Aldena Windham Davis Smith

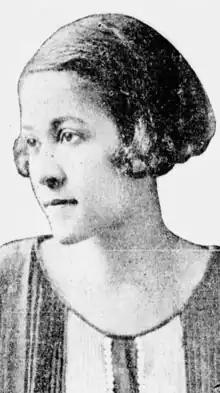
Aldena Windham, from a 1927 newspaper

Aldena Windham Davis Smith was an American singer, music educator, and choral director. She performed with the Fisk Jubilee Singers in the 1920s, and was director of music at Virginia Union University from 1931 to 1942.